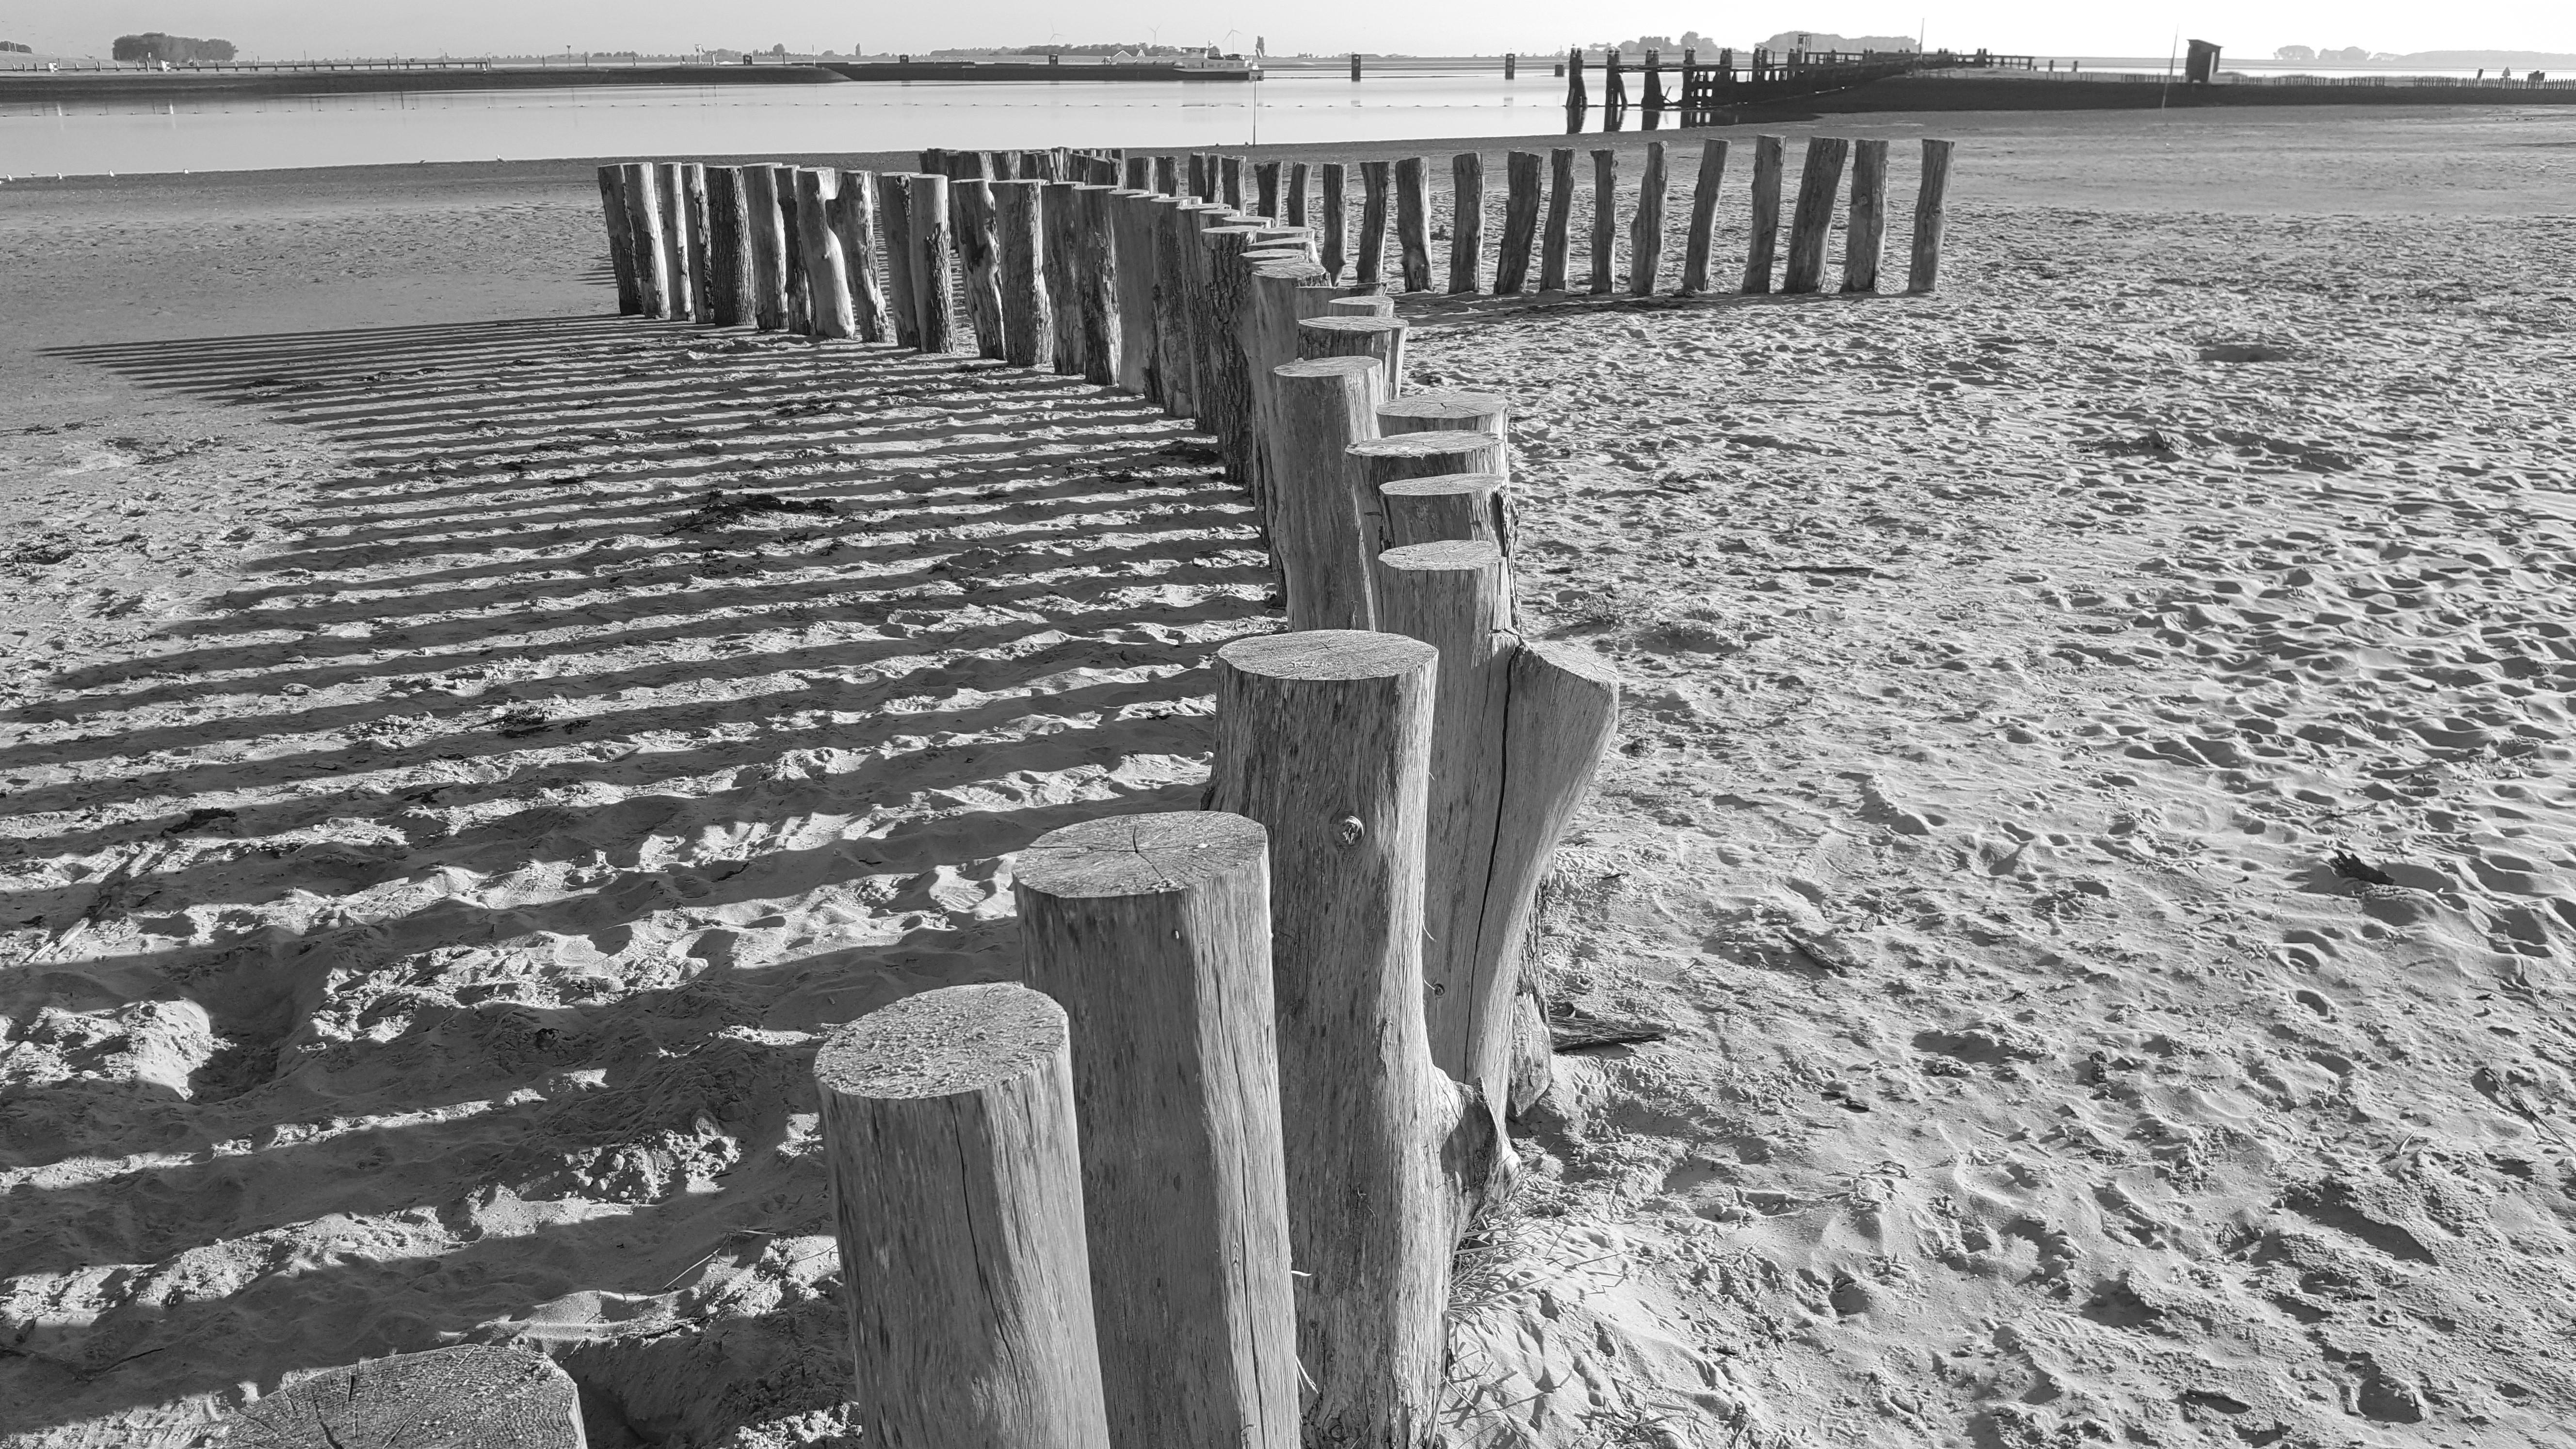
beach, landscape, sand, black and white, white, walkway, black, monochrome, beach poles, monochrome photography, ancient history